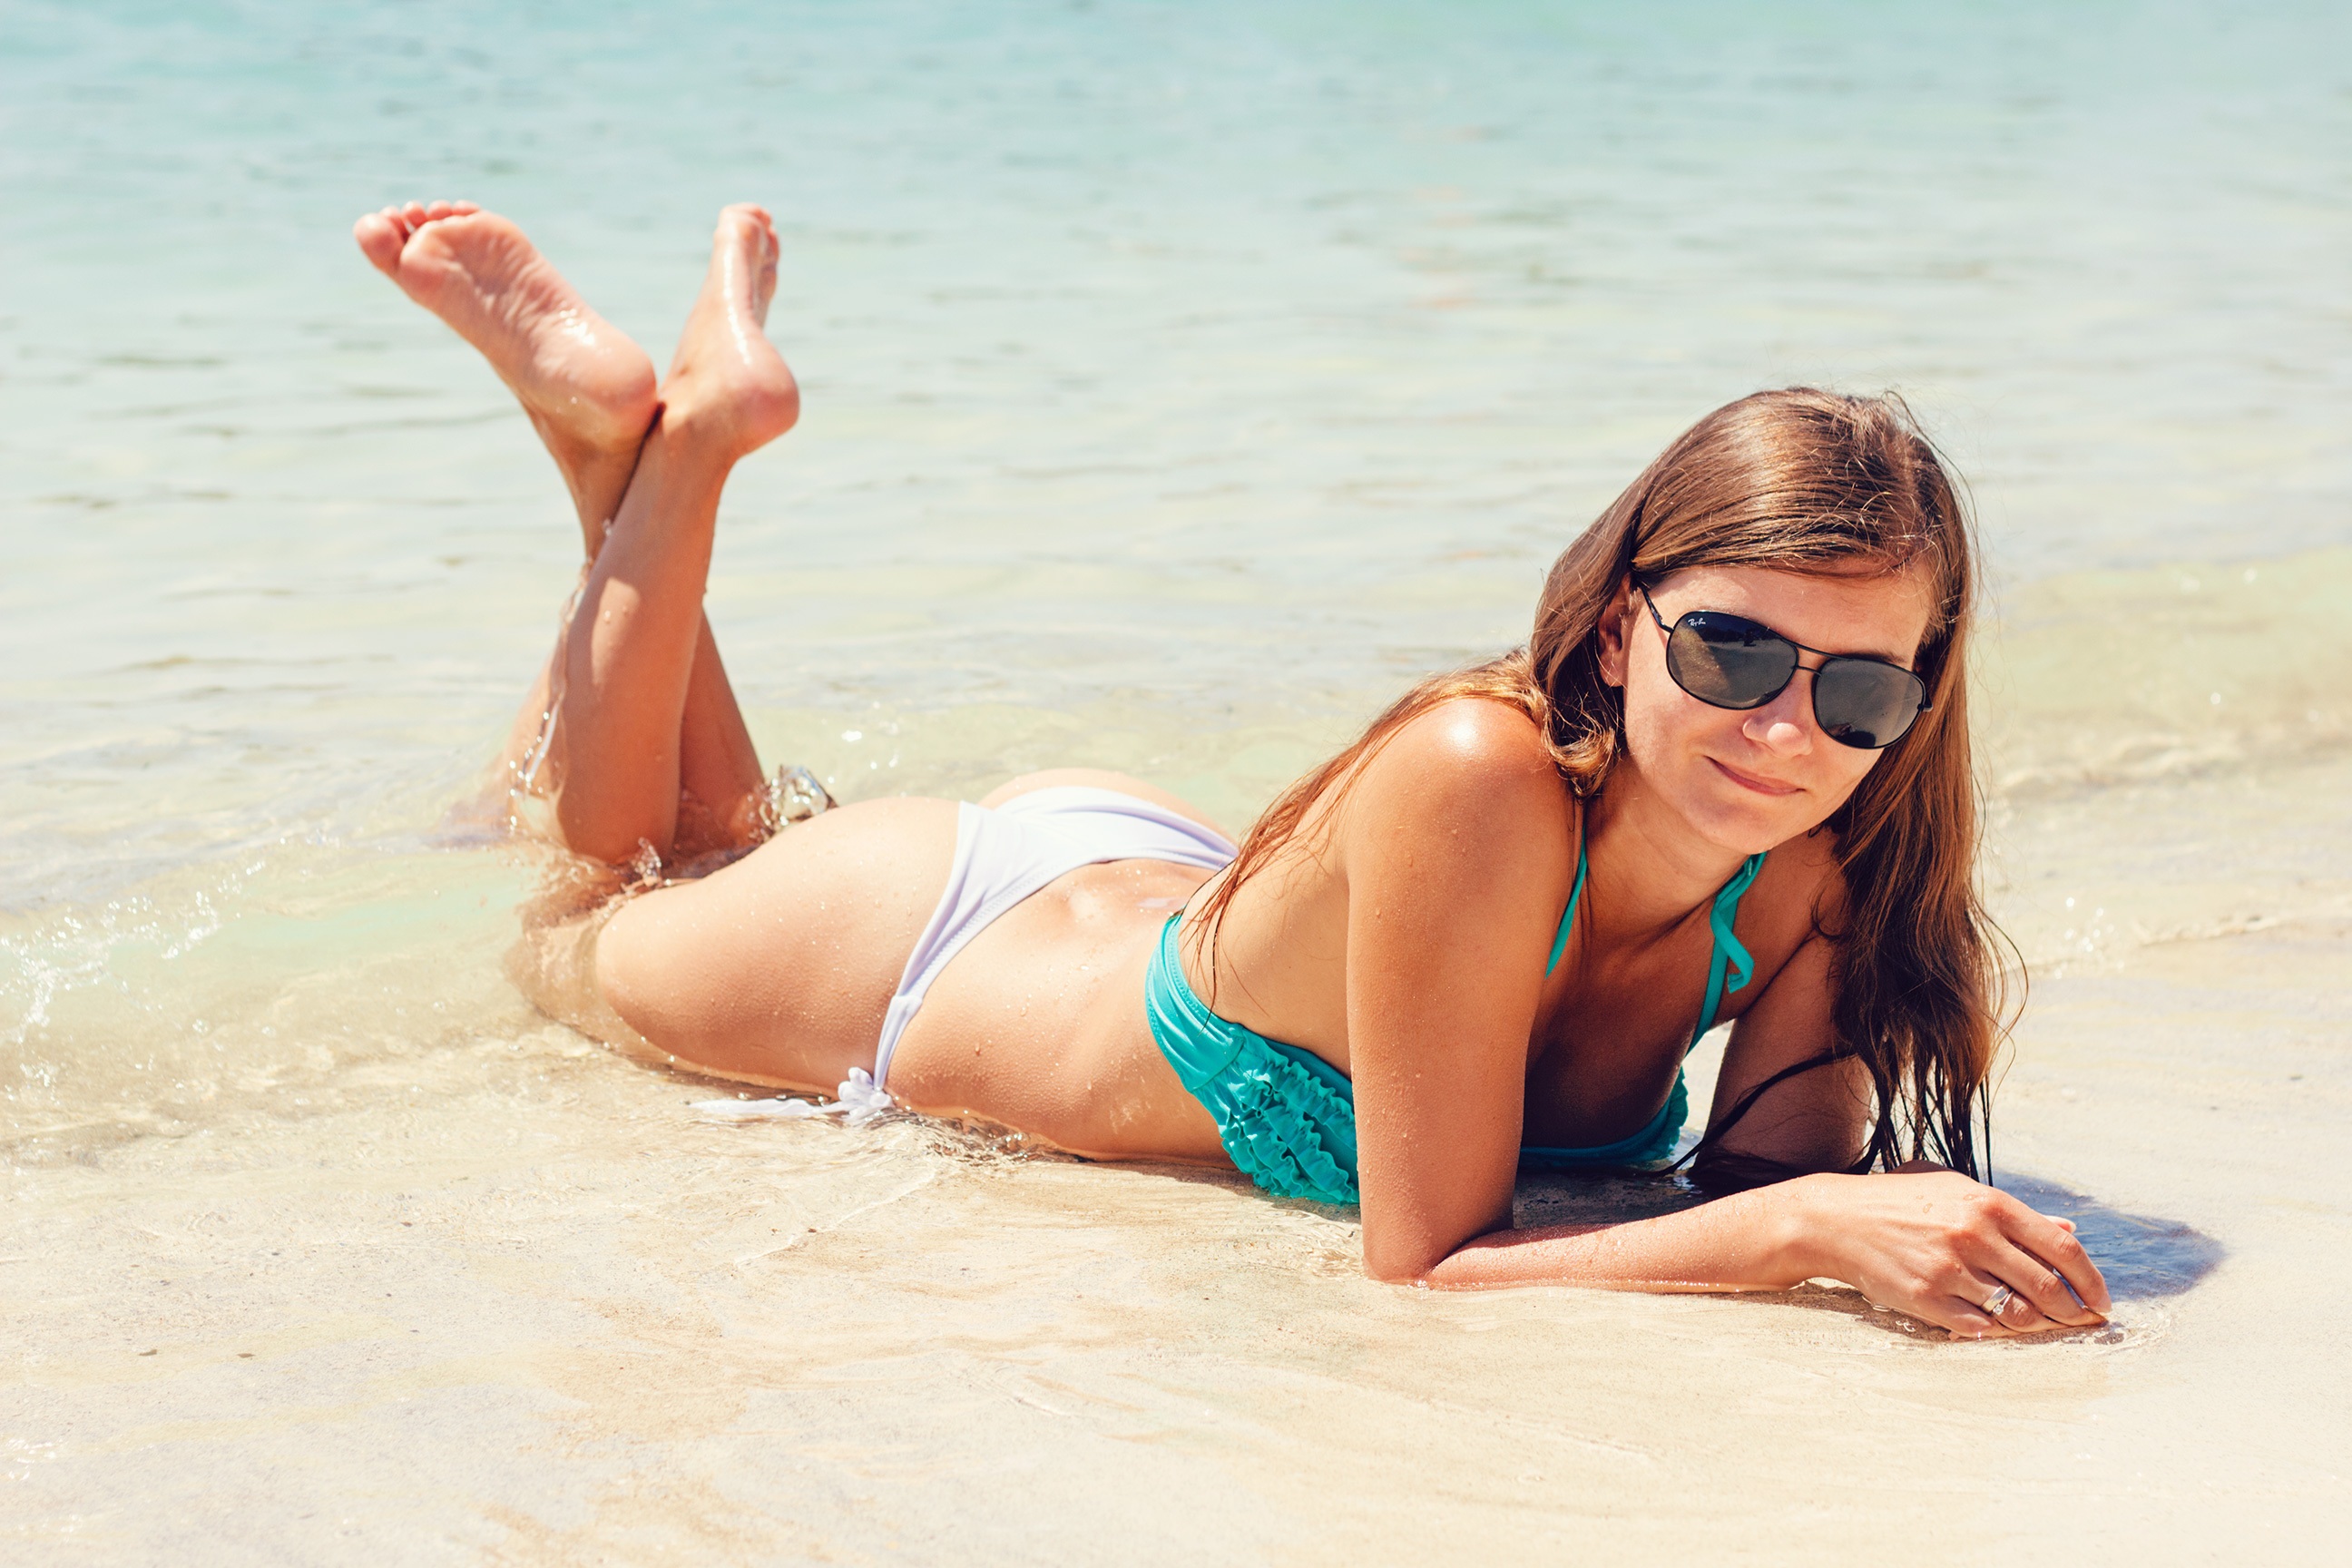
beach, girl, sunshine, woman, summer, vacation, leg, model, holiday, clothing, muscle, bikini, swimwear, human body, sunglasses, beauty, sexy, gran canaria, young woman, canary islands, exposure to the sun, abdomen, photo shoot, beautiful beach, sun tanning, supermodel